Agricultural Marketing Act of 1929

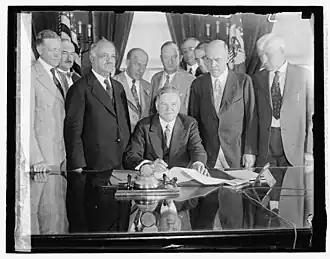
President Herbert Hoover signs the Farm Relief Bill (June 15, 1929)

The Agricultural Marketing Act of 1929, under the administration of Herbert Hoover, established the Federal Farm Board from the Federal Farm Loan Board established by the Federal Farm Loan Act of 1916 with a revolving fund of half a billion dollars. The original act was sponsored by Hoover in an attempt to stop the downward spiral of crop prices by seeking to buy, sell and store agricultural surpluses or by generously lending money to farm organizations. Money was lent out to the farmers in order to buy seed and food for the livestock, which was especially important since there had previously been a drought in the Democratic South. However, Hoover refused to lend to the farmers themselves, as he thought that it would be unconstitutional to do so and if they were lent money, they would become dependent on government money.